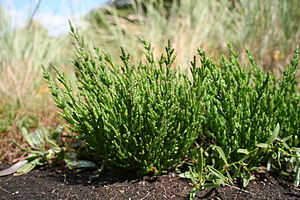
Salturt
Kveller (Salicornia europaea)
Salturt er en slægt med 3-6 arter, der er udbredt i Nordafrika, Mellemøsten, Kaukasus, Centralasien, Østasien, Sibirien og Nordamerika. Det er enårige, sukkulente urter, som er tilpasset et liv i saltholdig jord. Stænglerne er hårløse, nedliggende til opstigende og flerdobbelt forgrenede. Unge skud er kødede og leddelte, mens ældre skud kan blive let træagtige. Bladene er modsatte med skælagtige bladplader, der omslutter skuddet helt. Blomsterne er samlet i aksagtige, endestillede stande. De enkelte blomster en uanselige med tre kødede, lysegrønne kronblade. Frugterne er kapsler med få, gulbrune, behårede frø.